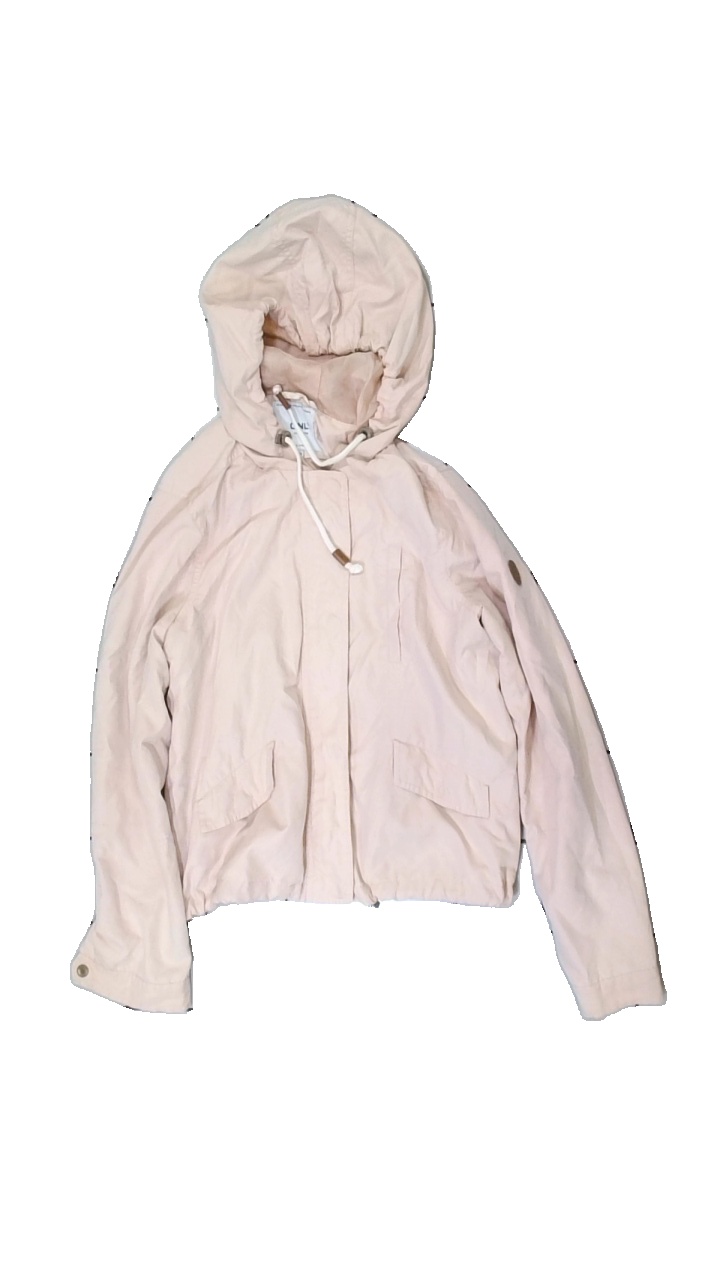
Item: Jacket (Ladies)
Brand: Only
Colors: Pink
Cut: Regular
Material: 100% polyester
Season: All
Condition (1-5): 3
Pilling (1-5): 3
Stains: Minor
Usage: Export
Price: <50